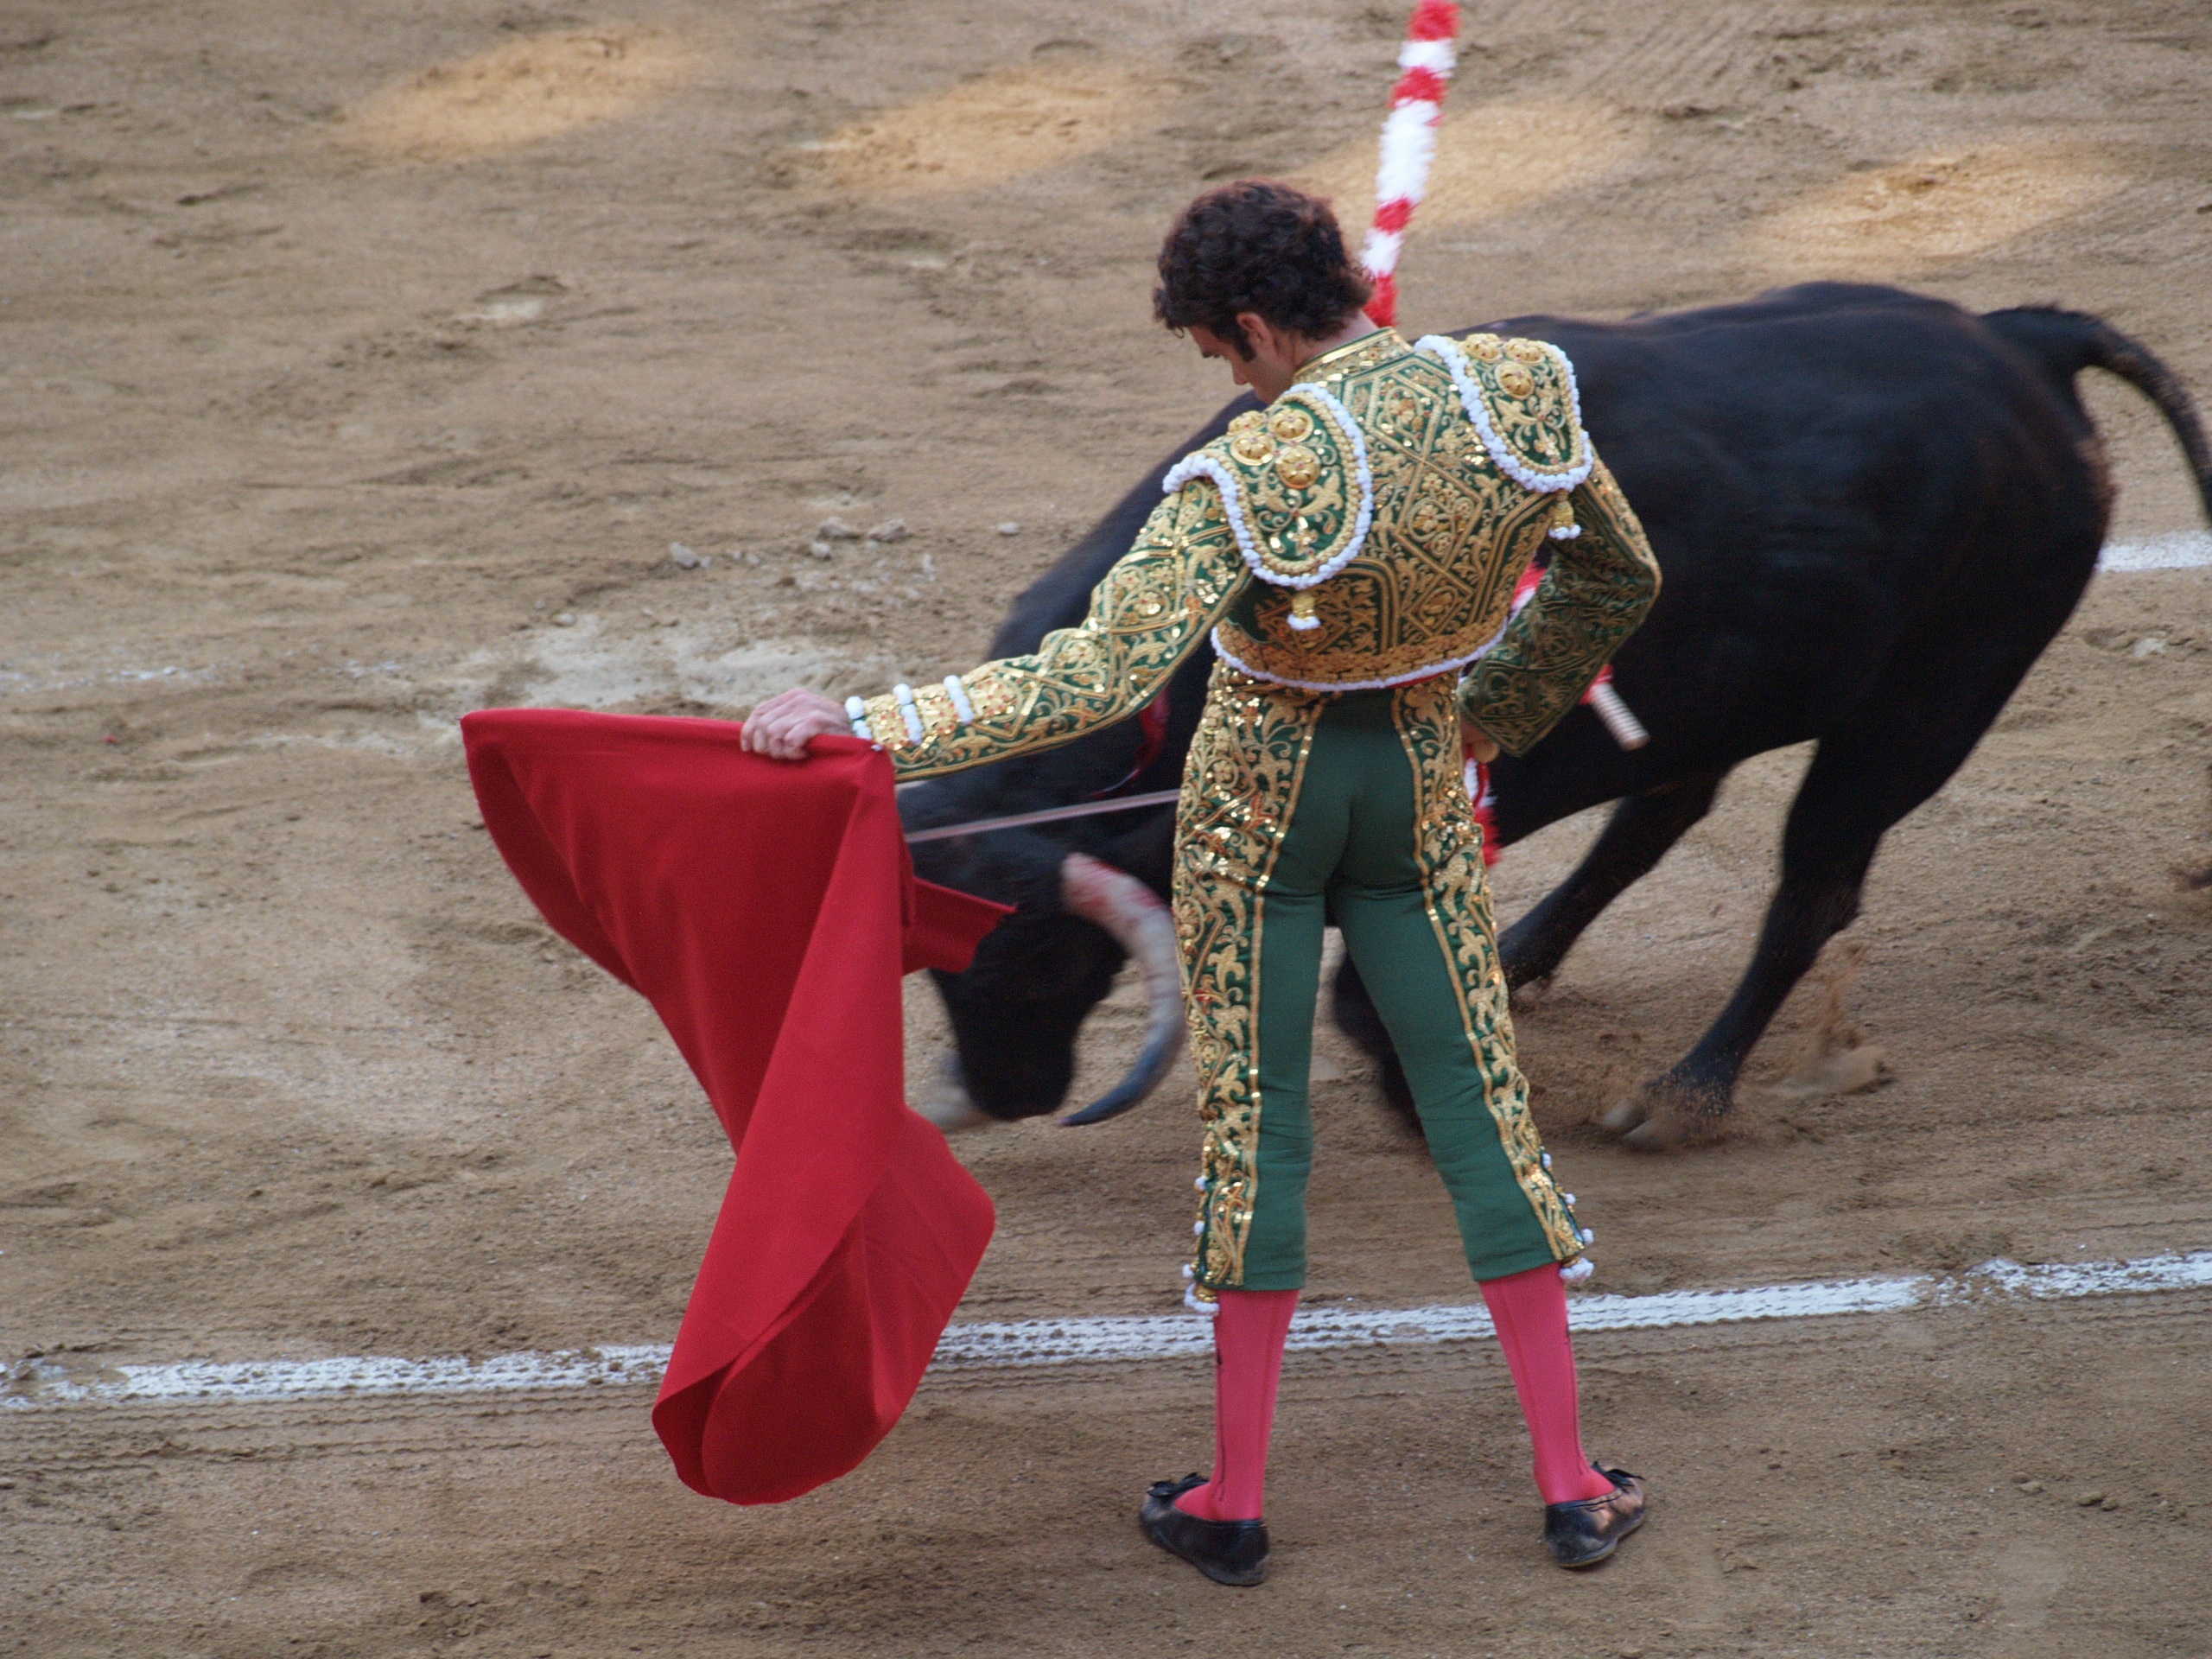
bull, sports, performance, event, tradition, bullfighting, bulls, entertainment, performing arts, matador, torero, cattle like mammal, animal sports, jose tomas